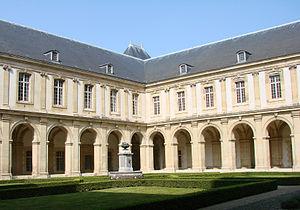
Le cloître (XVII et XVIII ème siècle).
Cet article recense les monuments historiques français classés en 1920.
Cet article recense les monuments historiques français classés en 1889.
Le musée Saint-Remi de Reims est un musée français situé au nᵒ 53 rue Simon à Reims. Il s'agit de l'ancienne abbaye Saint-Remi ou ancien Hôtel-Dieu.